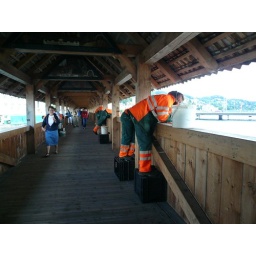
The workers were doing general maintenance on the flowers beds on the bridge in Lucerne